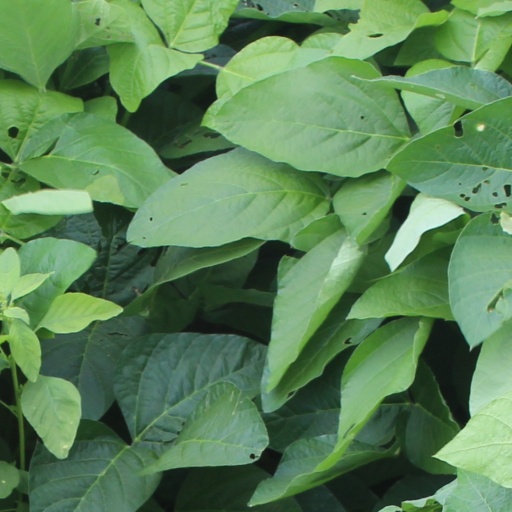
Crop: soybean